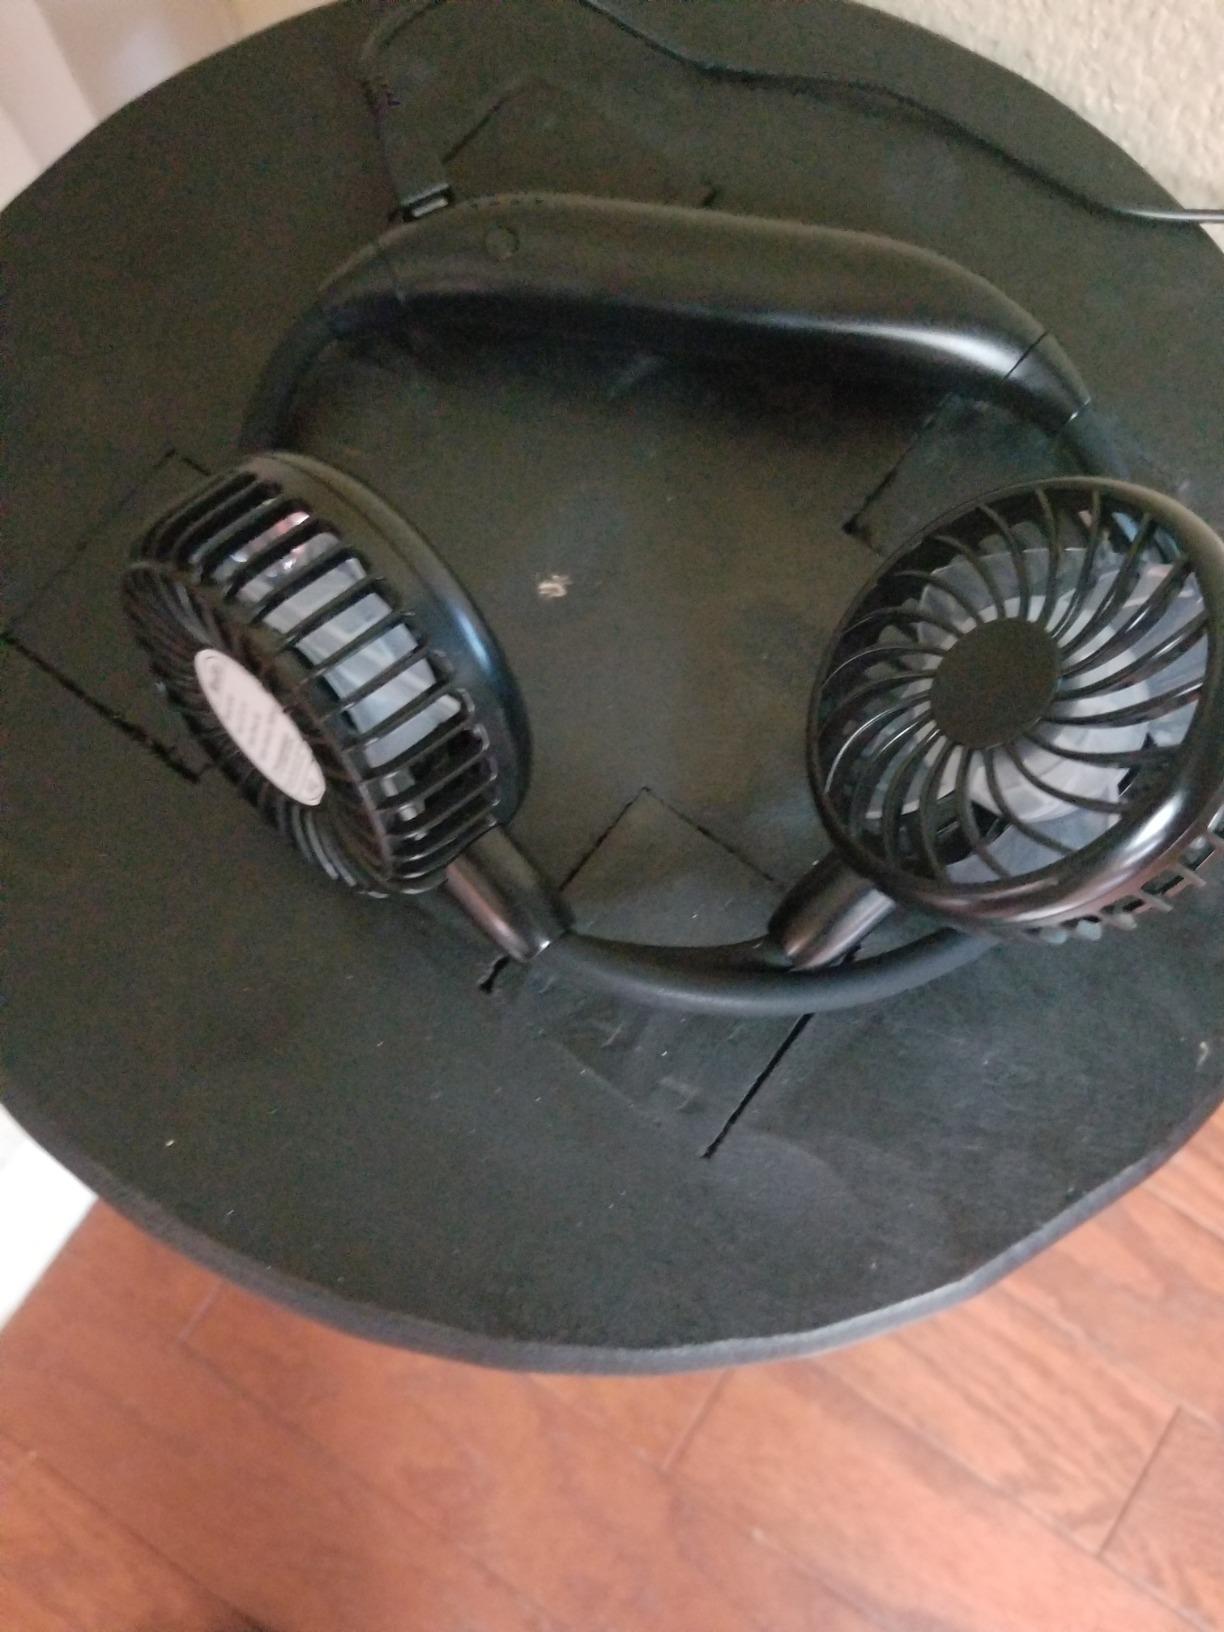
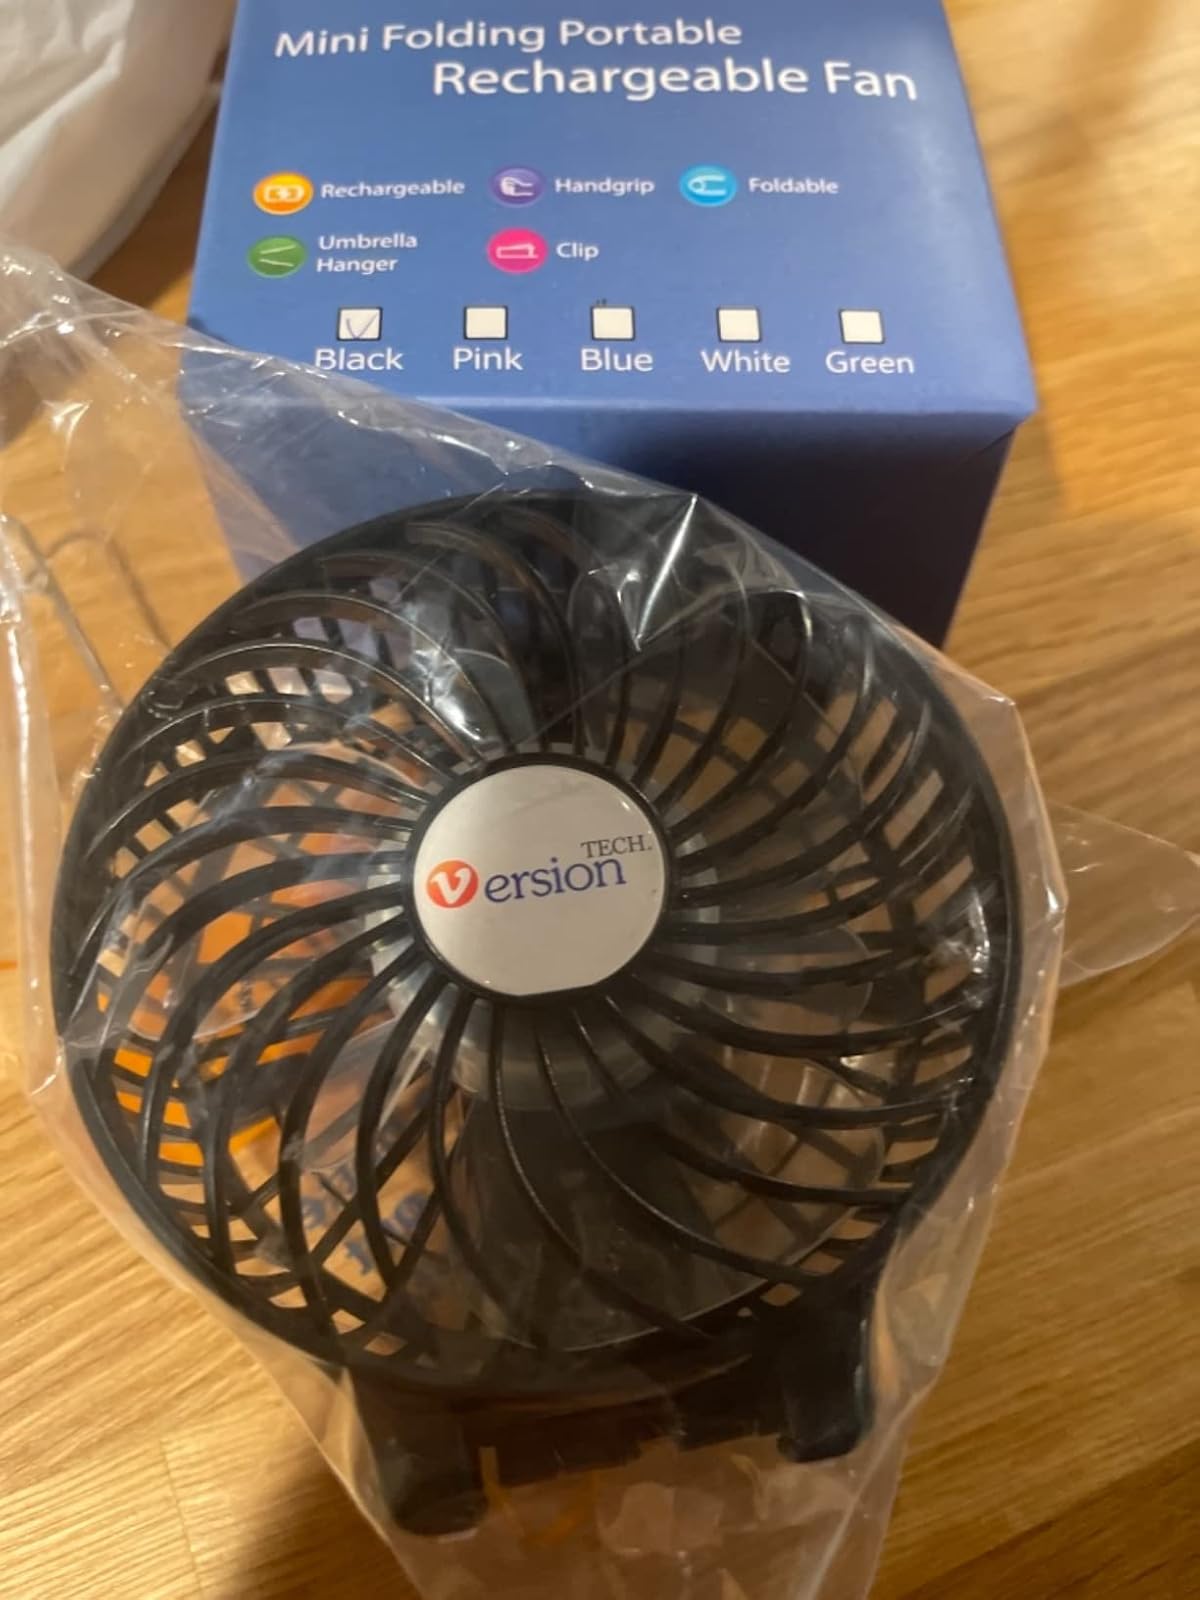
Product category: fan
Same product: no